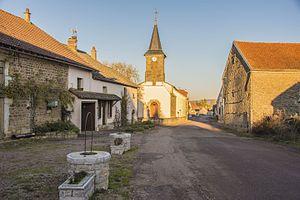
Cussy-le-Châtel est une commune française située dans le canton d'Arnay-le-Duc du département de la Côte-d'Or, en région Bourgogne-Franche-Comté.